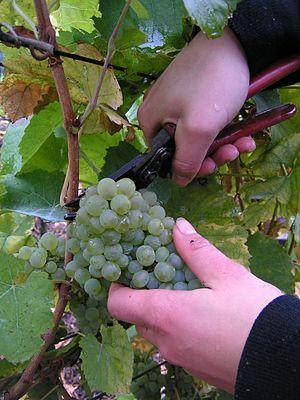
La viticulture est l'activité agricole consistant à cultiver une certaine variété de vigne produisant un fruit pour la consommation humaine : le raisin. Les vignes cultivées en viticulture sont des cultivars de sous-espèces du genre Vitis dénommés cépages.
La vendange est la récolte du raisin destiné à la production du vin. La « vendange » désigne également le raisin lui-même récolté à cette occasion. Le terme s'emploie au pluriel pour désigner l'époque de cette opération : le temps des vendanges.